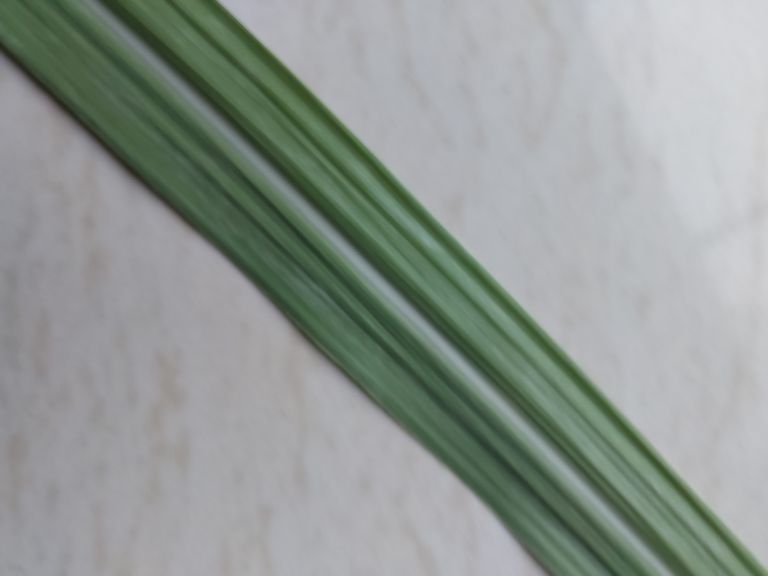
Label: Viral Disease